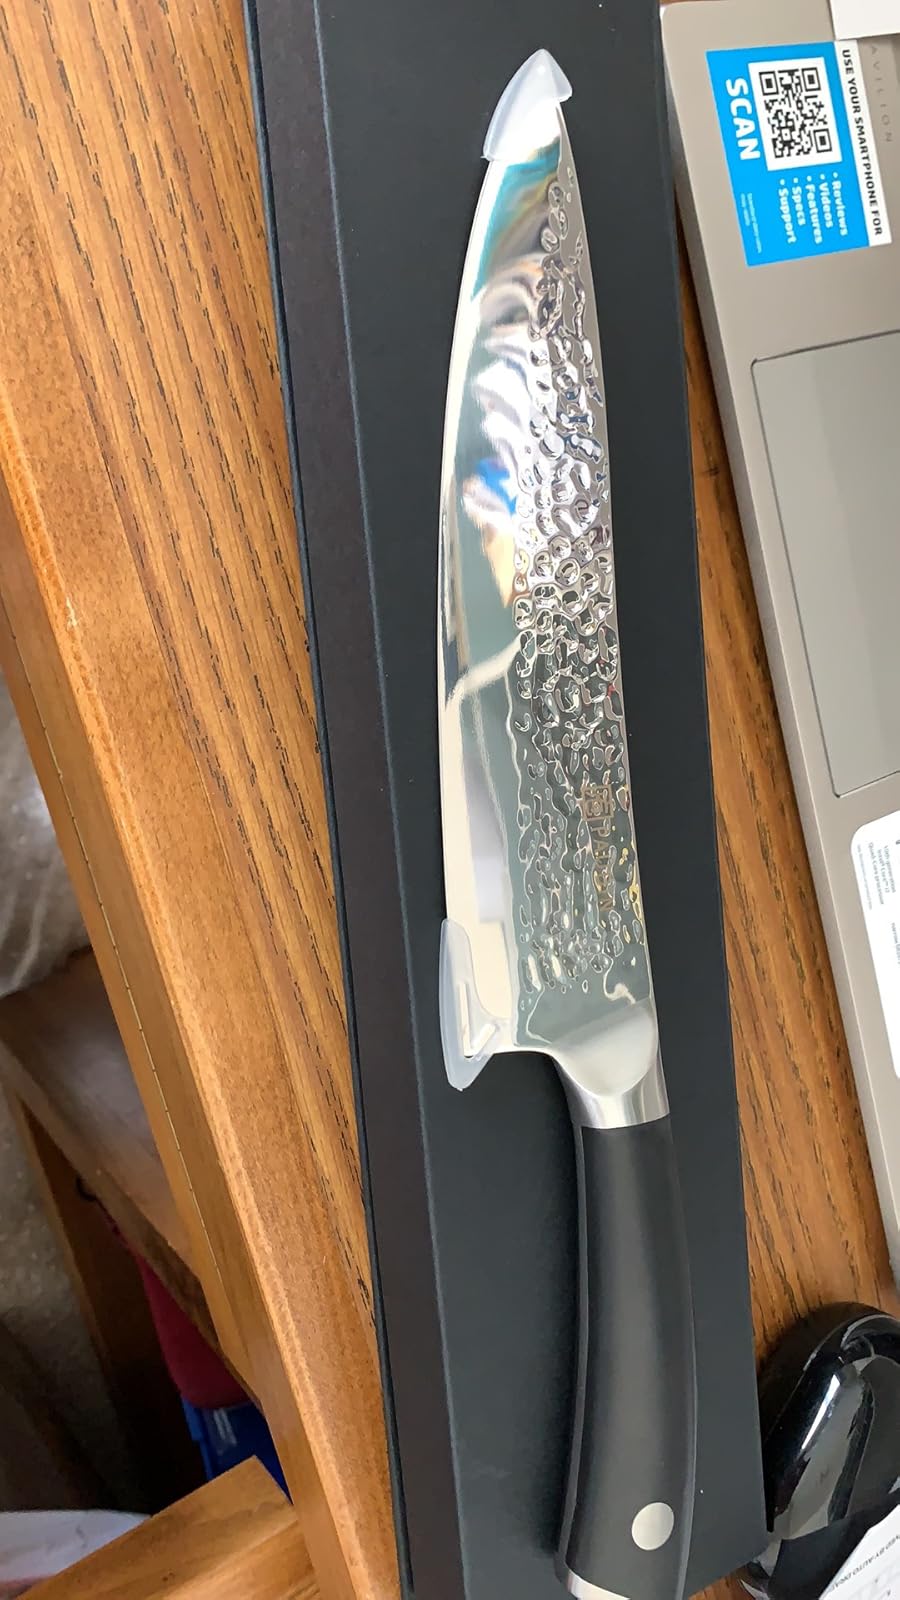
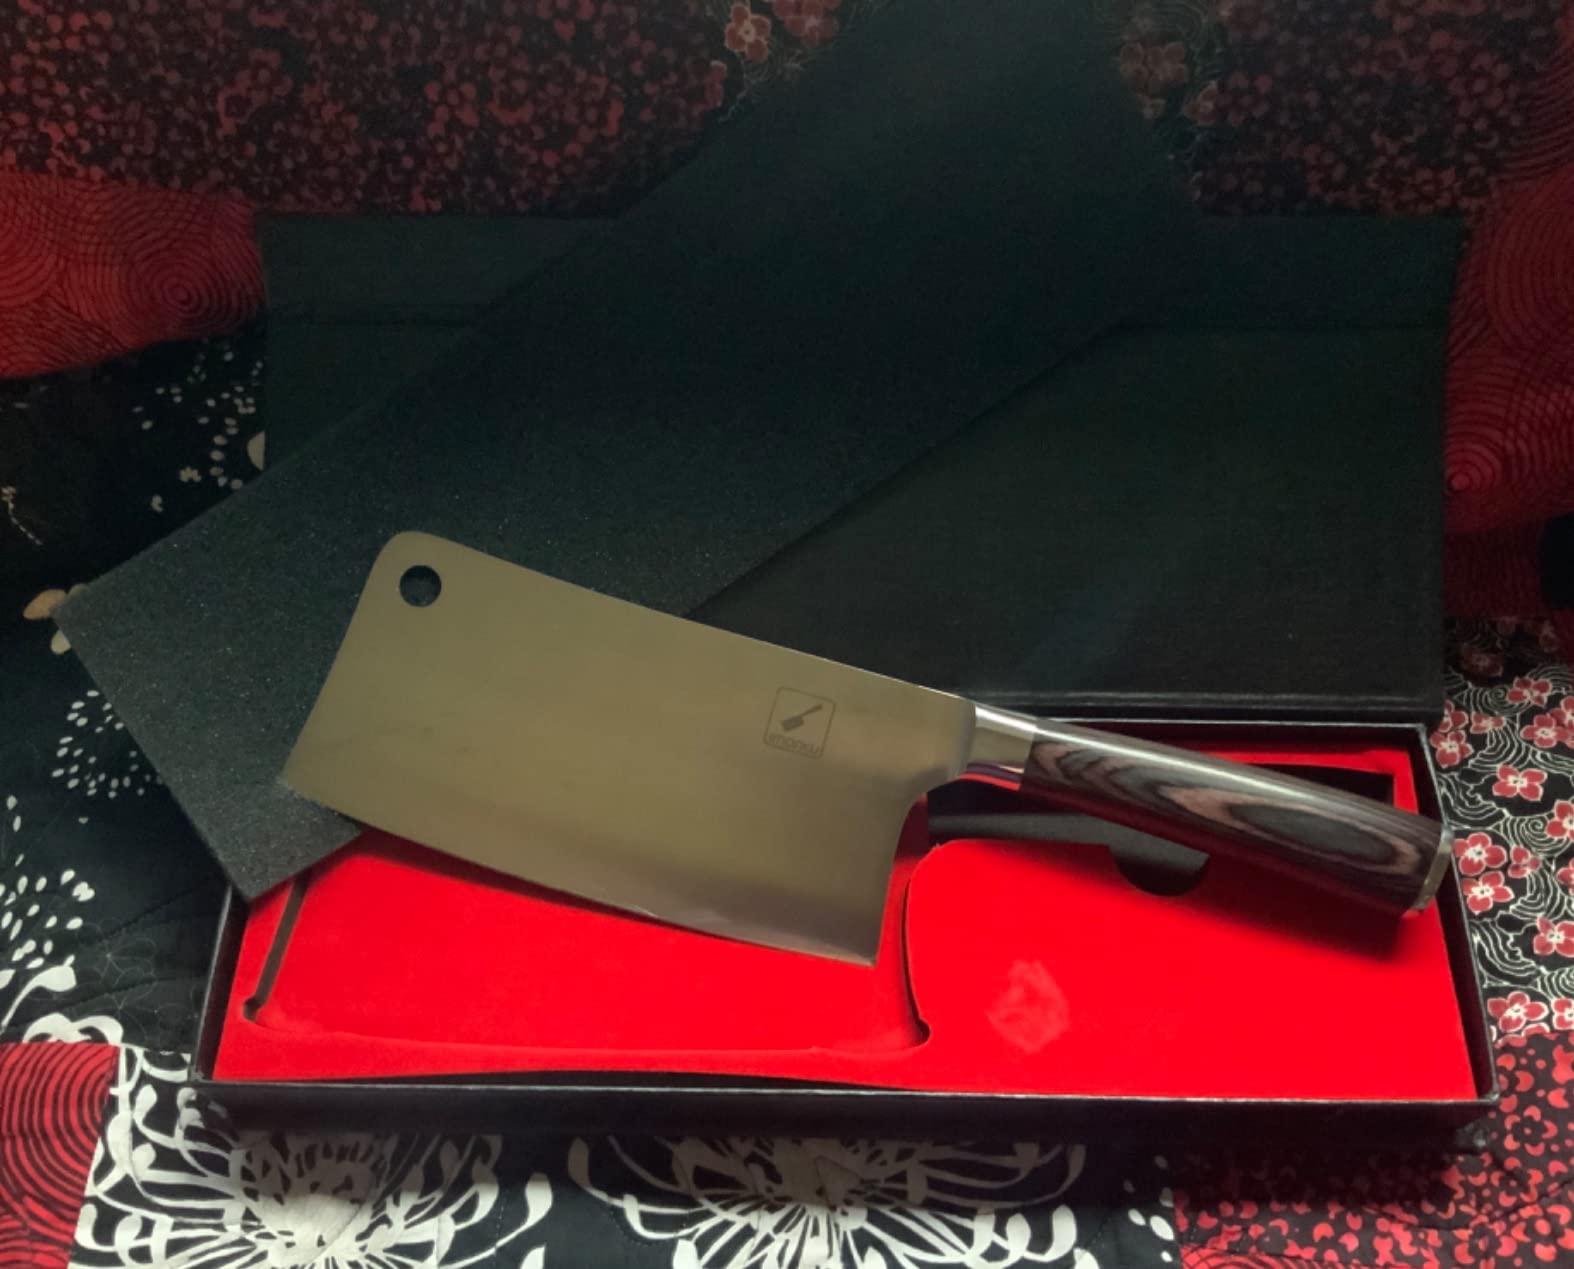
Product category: items_knife
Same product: no